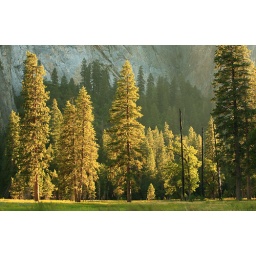
Last rays of light provide golden warmth to the trees in valley floor at Yosemite.